01099

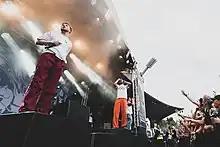
The group performing in 2022; from the left: Gustav, Zacharias and Paul

01099 (i.e. zero ten ninety-nine) is a German rap group from Dresden. The name refers to the postal code of Äußere Neustadt (01099), the area of the city the rappers are from.